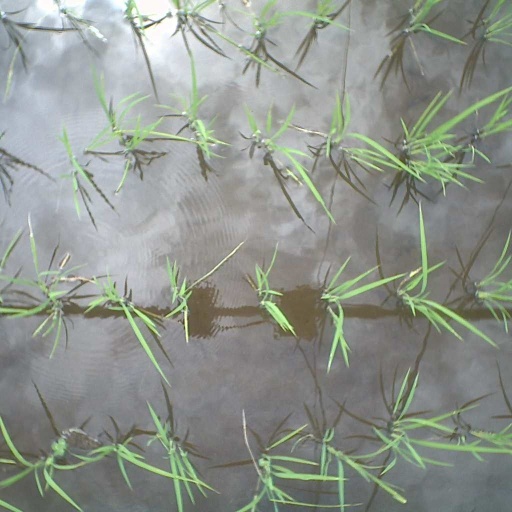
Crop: rice